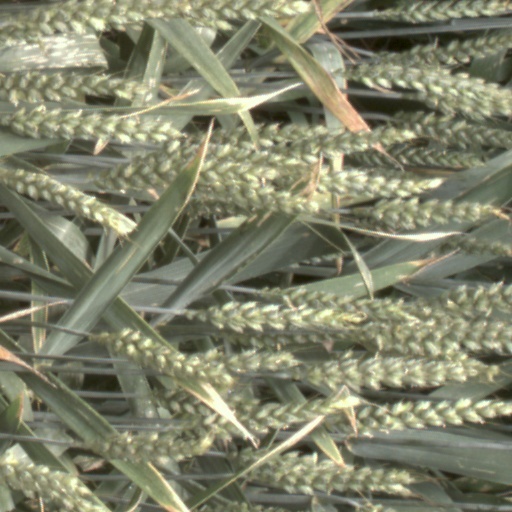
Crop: wheat